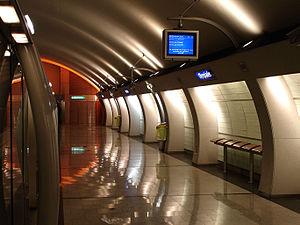
La station Olympiades de la ligne 14 du métro de Paris, France
Olympiades est une station de la ligne 14 du métro de Paris, située dans le 13ᵉ arrondissement de Paris.